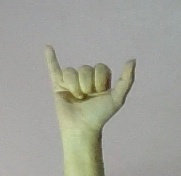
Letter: ya